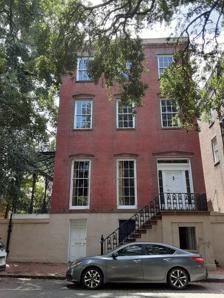
Building: James Mills House
Country: United States of America
Year built: 1855
Historic house in Savannah, Georgia James Mills House The building in 2021 General information Location Savannah , Georgia , U.S. Address 205 East York Street Coordinates 32°04′36″N 81°05′24″W / 32.07679°N 81.08989°W / 32.07679; -81.08989 Completed 1855 (170 years ago) ( 1855 ) Technical details Floor count 3 The James Mills House is a home in Savannah, Georgia , United States. It is located in the southeastern tything block of Oglethorpe Square and was built in 1855. It is part of the Savannah Historic District , and was built for James G. Mills, a commission merchant and factor. As of 1860, his office was at 200 Bay Street. Historic Savannah Foundation saved the property from demolition around a century after its construction. In a survey for the foundation, Mary Lane Morrison found the building to be of significant status. It is a detached sidehall townhouse, as is its neighbor to the west at 201–203 East York Street. It has a piazza on its eastern side. See also Buildings in Savannah Historic District References